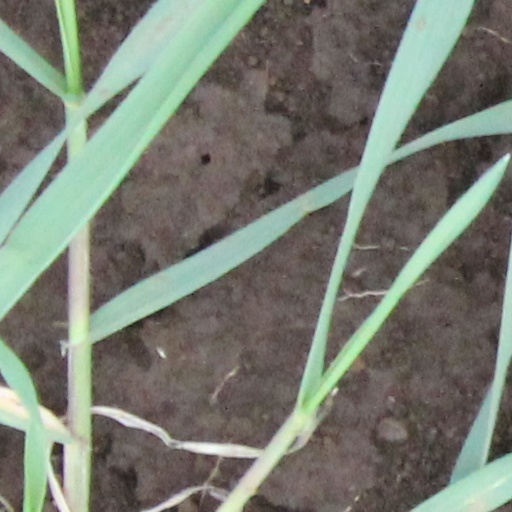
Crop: wheat